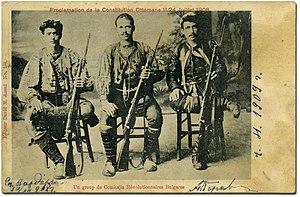
Axioúpoli est une petite ville de Macédoine grecque située au sein de la municipalité de Péonie, dans le district régional de Kilkís.